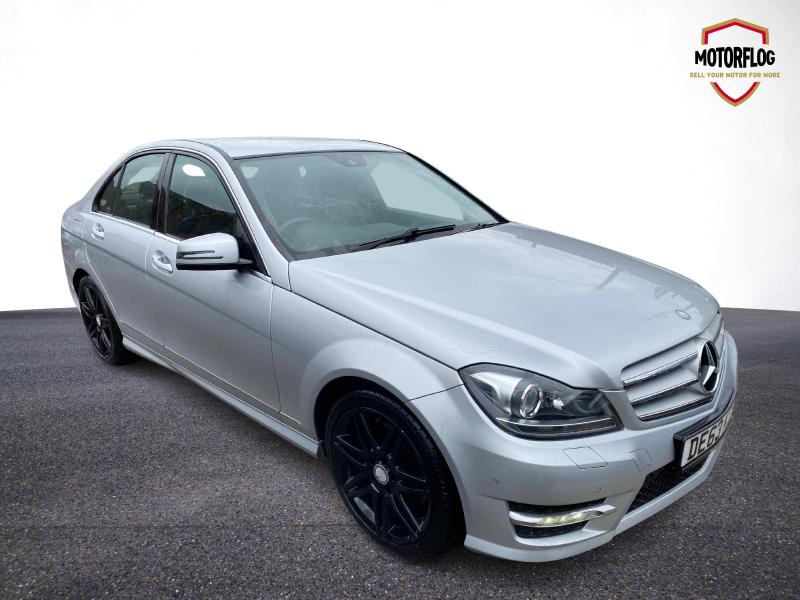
Aucun dommage détecté.
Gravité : aucun